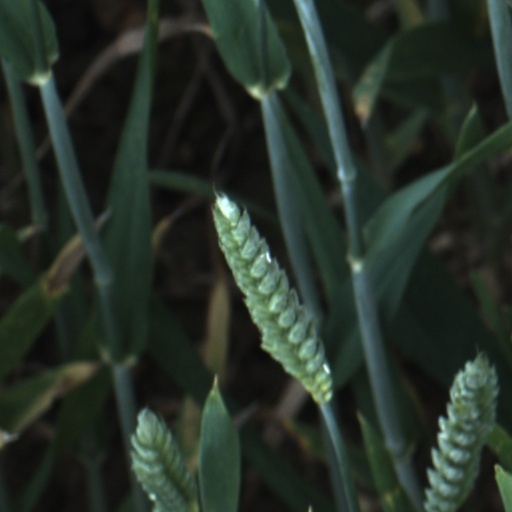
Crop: wheat